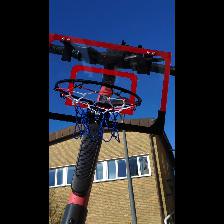
Label: NonHuman